Cross border attacks in Sabah

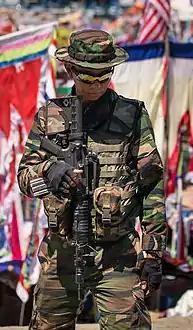
A Malaysian Army soldier armed with Colt M4 standing guard in Sabah east coast as part of the Eastern Sabah Security Command (ESSCOM).

Despite various initiatives and assets been provided by government, the cross border crimes in eastern Sabah are keep increasing as the kidnap-for-ransom groups had strong intelligence as they had a relatives and family living in Sabah. An investigation report in 2017 revealed that some of the militants members caught in Malaysia were even working as security guards or members of the People's Volunteer Corps in the Malaysia's capital city of Kuala Lumpur. The Eastern Sabah Security Command (Esscom) Security Coordinating Intelligence Officer Hassim Justin have previously warned Malaysian employers to be cautious on hiring Filipinos (mainly those who come from the Sulu Archipelago and Mindanao) as they could not be trusted as many of them are believed to be spies of kidnapping groups as shown by police investigation and international media reports. Beside that, he have suggested that if any Filipino races (who have been naturalised as Malaysian citizens through the illegal Project IC) caught for continuously committing crimes in the states should be revoked for their citizenship with their whole family been deported back to the Philippines. Hashim also suggested that any Filipino names in troubled villages with high crime rates in eastern Sabah should be removed and replaced with Sabahan names. Similar view were also being highlighted in 2018 by ESSCOM chief Hazani Ghazali that Filipino kidnappers received information from their relatives who have been illegally staying in Sabah for a long time. The Royal Malaysia Police and Malaysian Deputy Prime Minister has made a proposal to ban barter trade in the east coast as it was seen only benefited to one side and threatening the security of the state. This was enforced then although facing numerous opposition from the Malaysian opposition parties and Filipino resident on the nearest Philippine islands due to the raise of the cost in their region after the ban, while receiving positive welcomes by Sabahans residents and politicians. The barter trade activity was resumed on 1 February 2017 with the increase of security surveillance and enforcement from both Malaysia and the Philippines authorities to jointly secure their borders.